Michele Bachmann

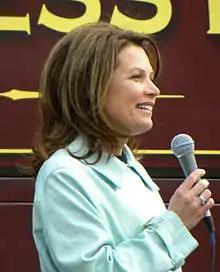
Bachmann speaking in April 2010

On March 26, 2009, following comments by China proposing adoption of a global reserve currency, Bachmann introduced a resolution calling for a Constitutional amendment to bar the dollar from being replaced by a foreign currency. Current law prohibits foreign currency from being recognized in the U.S., but Bachmann expressed concerns relating to the president's power to make and interpret treaties. Earlier that month, at a Financial Services Committee hearing, Bachmann asked both Treasury Secretary Timothy Geithner and Federal Reserve Chairman Ben Bernanke whether they would reject calls for the U.S. to move away from the U.S. dollar and they replied that they would.